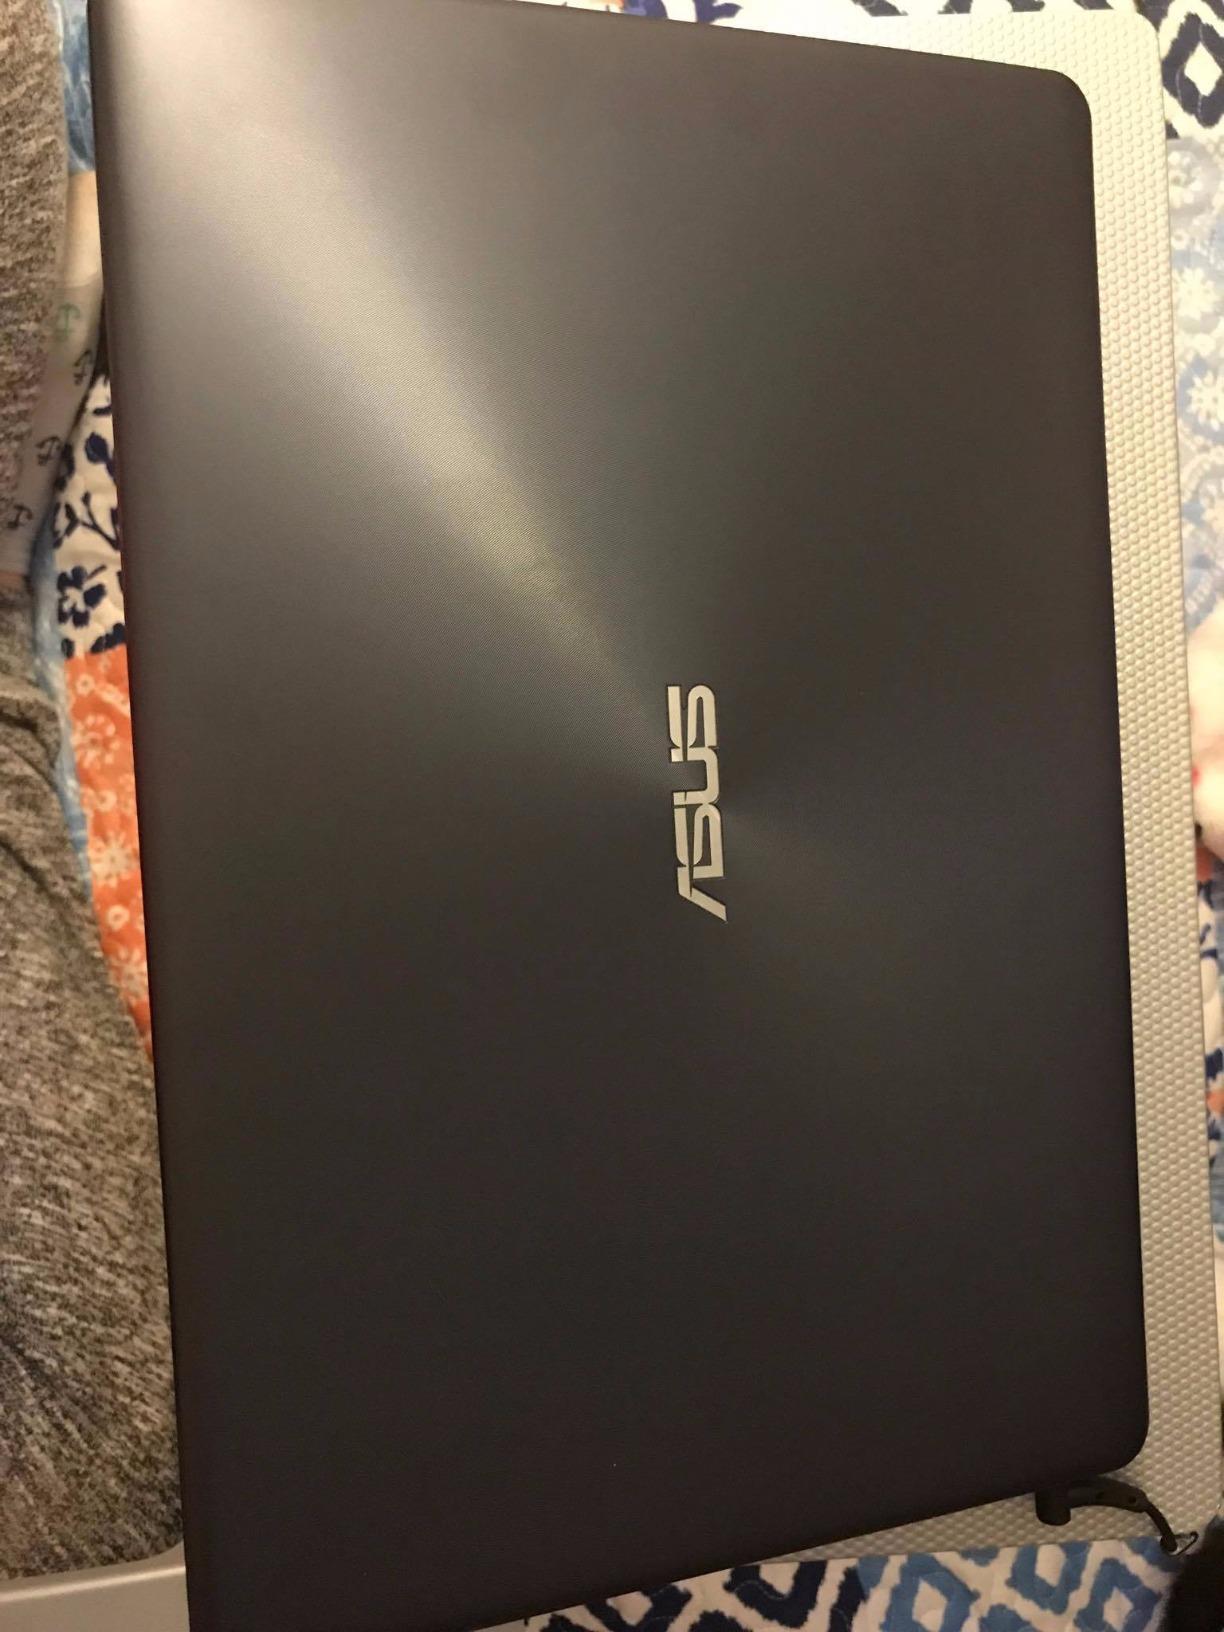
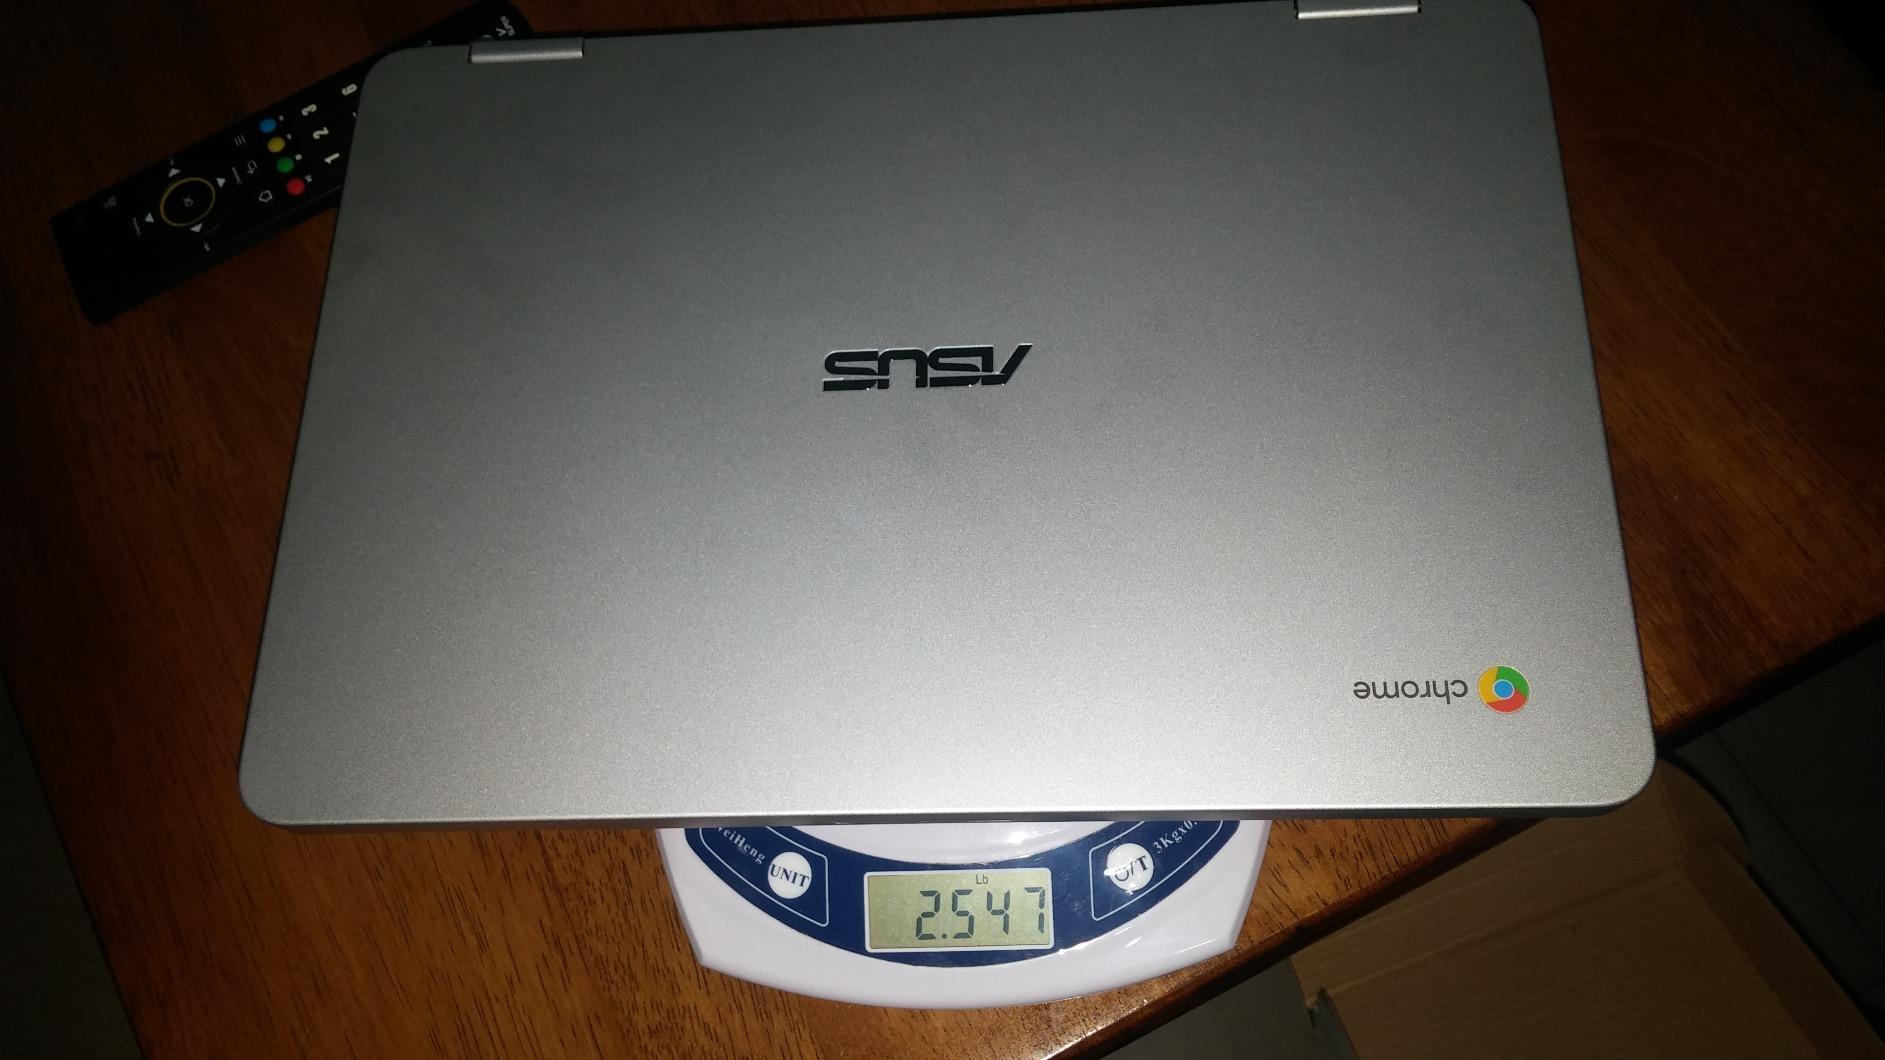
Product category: laptop
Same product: no